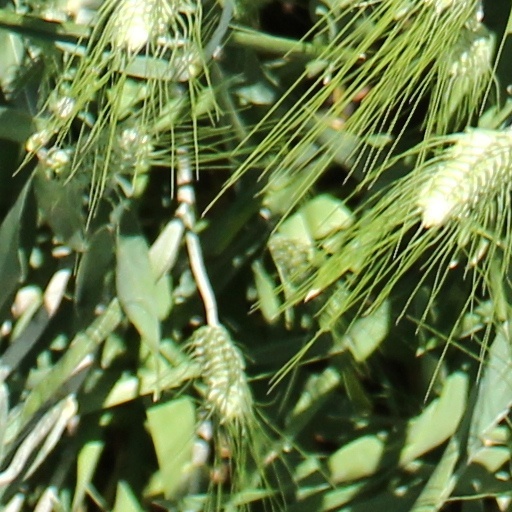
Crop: wheat